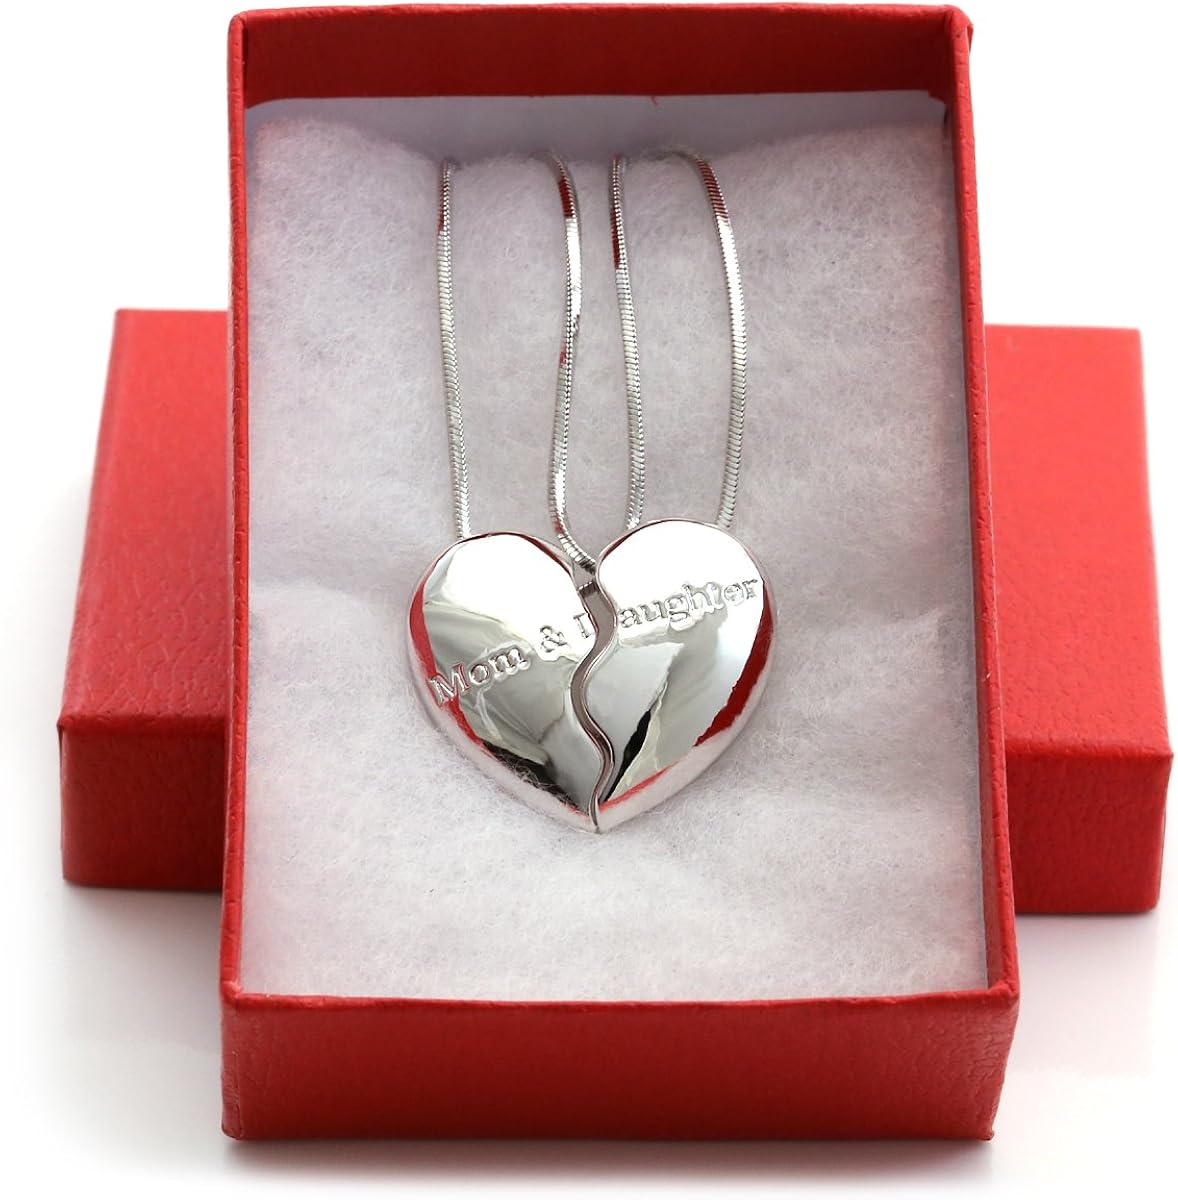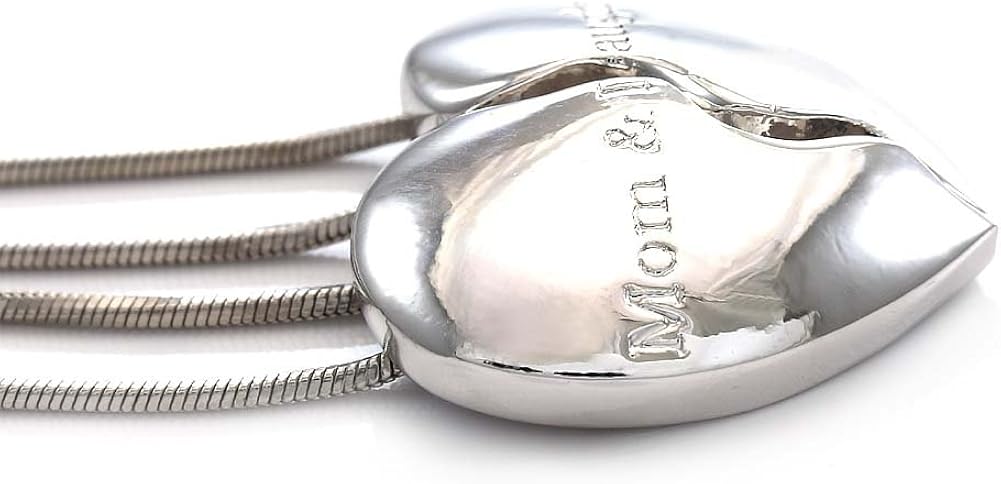
Soulbreezecollection Mother's Day Heart Necklace Pendant Charm Engraved Gift for Mom and Daughter
Category: AMAZON FASHION
Absolute Gorgeous Heart Necklace for your Mom on Mothers Day, Valentines Day, Christmas or even her Birthday!
Features: Heart Necklace Pendant Engraved with Mother and Daughter | Pendant Size: Approx 1 Inch Width x 0.87 Inch Length | Chain Length: Approx. 17.5 Inch Length | Condition: Brand New ; Lead Compliant | Perfect Mothers Day Gift Heart Necklace Pendant!